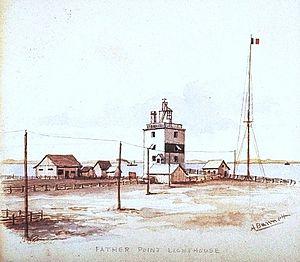
Peinture, Phare de Pointe-au-Père, 1885-1889, Henry Richard S. Bunnett, Aquarelle sur papier, 22 x 24 cm
Le phare de Pointe-au-Père est un phare maritime situé à Rimouski au Québec. Sa construction, en 1909, est liée aux pressions des armateurs et à la volonté du gouvernement canadien d'améliorer les aides à la navigation sur le fleuve Saint-Laurent au début du XXᵉ siècle. C'est le troisième phare à être construit à Pointe-au-Père et le principal bâtiment de la station d'aide à la navigation de Pointe-au-Père.
Le Site historique maritime de la Pointe-au-Père, anciennement connu sous le nom de Musée de la mer, est un complexe muséal situé à Rimouski dans la région du Bas-Saint-Laurent au Québec. Le musée a pris officiellement le nom de « Site historique maritime de la Pointe-au-Père » en 2007, car cette nouvelle appellation correspond mieux à sa réalité ainsi qu'à la personnalité du site de Pointe-au-Père, riche d'un passé maritime de 200 ans. Il est situé sur une pointe avancée dans le fleuve Saint-Laurent, la pointe au Père, où se trouvait jadis la station des pilotes du Saint-Laurent, et où se trouvent actuellement le quai et le phare de l'ancienne municipalité de Pointe-au-Père. Cette situation géographique est avantageuse pour le musée, car les visiteurs se retrouvent à proximité de la mer, dans un lieu baigné d'une forte ambiance maritime.
La Station d'aide à la navigation de Pointe-au-Père est un ensemble d'infrastructures maritimes et de services d'aide à la navigation qui ont été en service de 1859 à 1975 dans l'ancienne municipalité de Pointe-au-Père près de Rimouski au Québec. L'ensemble de ces infrastructures avec leur phare de 1909 a été reconnu comme lieu historique national par le gouvernement du Canada en 1974.